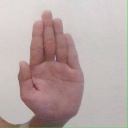
अक्षर: ध